Lily Cowles

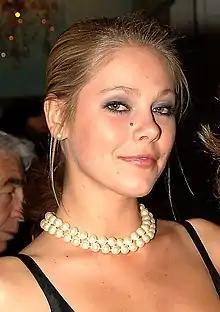
Cowles in 2007

Lily Cowles (born September 7, 1987) is an American actress known for her role as Isobel Evans in "Roswell, New Mexico" and Helen Park in "".